Russia in the Eurovision Song Contest 2016

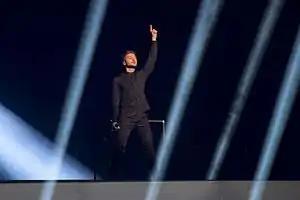
Sergey Lazarev during a rehearsal before the first semi-final

According to Eurovision rules, all nations with the exceptions of the host country and the "Big Five" (France, Germany, Italy, Spain and the United Kingdom) are required to qualify from one of two semi-finals in order to compete for the final; the top ten countries from each semi-final progress to the final. The European Broadcasting Union (EBU) split up the competing countries into six different pots based on voting patterns from previous contests, with countries with favourable voting histories put into the same pot. On 25 January 2016, a special allocation draw was held which placed each country into one of the two semi-finals, as well as which half of the show they would perform in. Russia was placed into the first semi-final, to be held on 10 May 2016, and was scheduled to perform in the first half of the show.